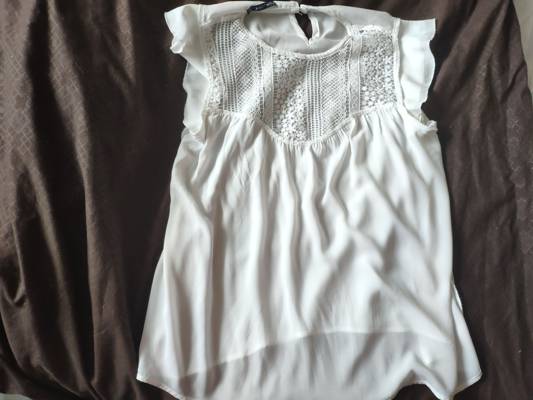
Waste category: clothes